Zulfahmi Khairuddin

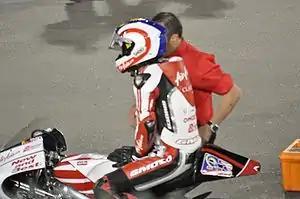
Zulfahmi at the 2010 Qatar Grand Prix

Muhammad Zulfahmi bin Khairuddin (born 20 October 1991) is a Malaysian motorcycle racer.